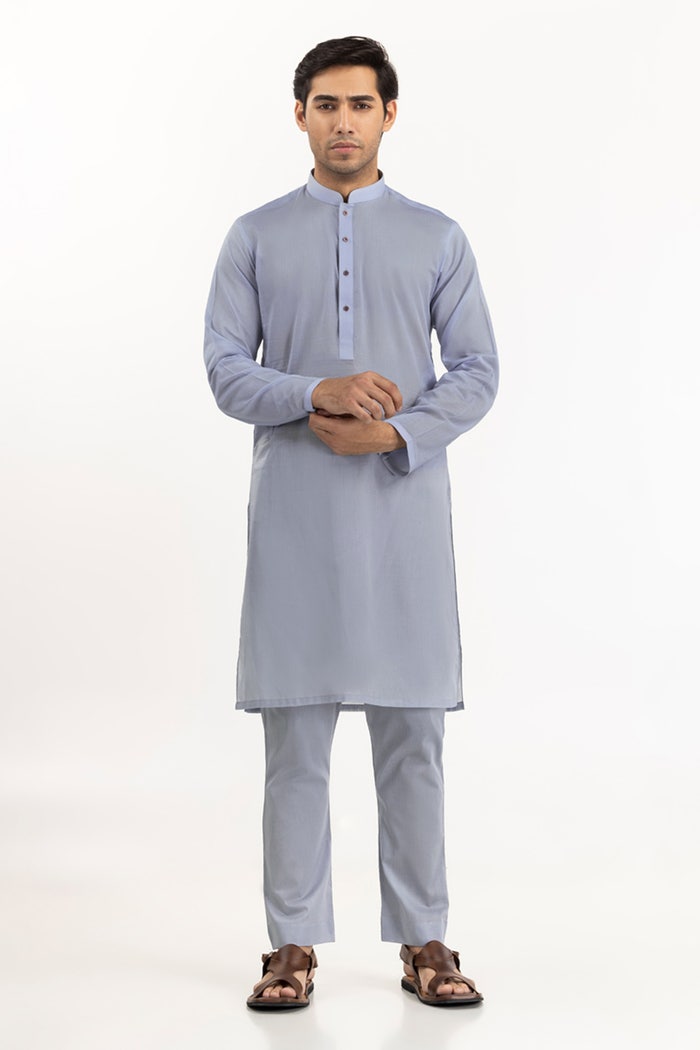
blue khan regular fit kurta